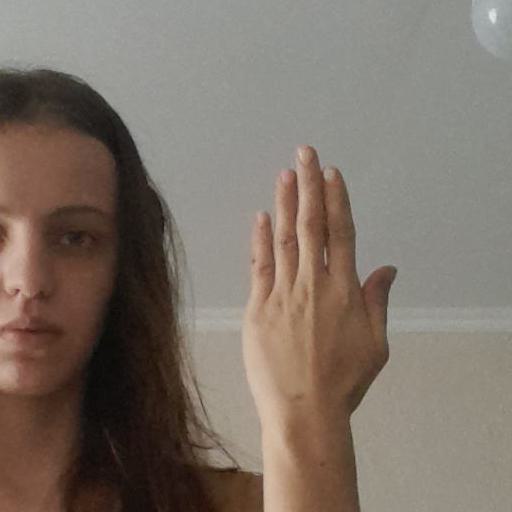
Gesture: stop_inverted